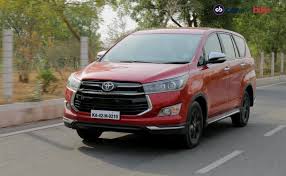
Label: noambulance